Adverse childhood experiences

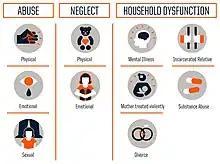
List of generalized events for Adverse Childhood Experiences, which may be more common to occur in youth.

ACEs exposure is widespread globally, one study from the National Survey of Children's Health in the United States reported that approximately 68% of children 0–17 years old had experienced one or more ACEs. The impact of ACEs on children can manifest in difficulties focusing, self regulating, trusting others, and can lead to negative cognitive effects. One study found that a child with 4 or more ACEs was 32 times more likely to be labeled with a behavioral or cognitive problem than a child with no ACEs.